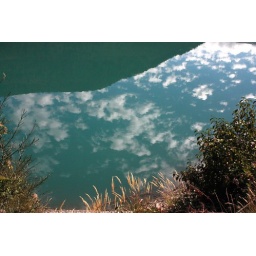
Mountain, clouds and sky reflections in Castillon lake